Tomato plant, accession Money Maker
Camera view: bottom (45 deg); turntable rotation: 300 degrees
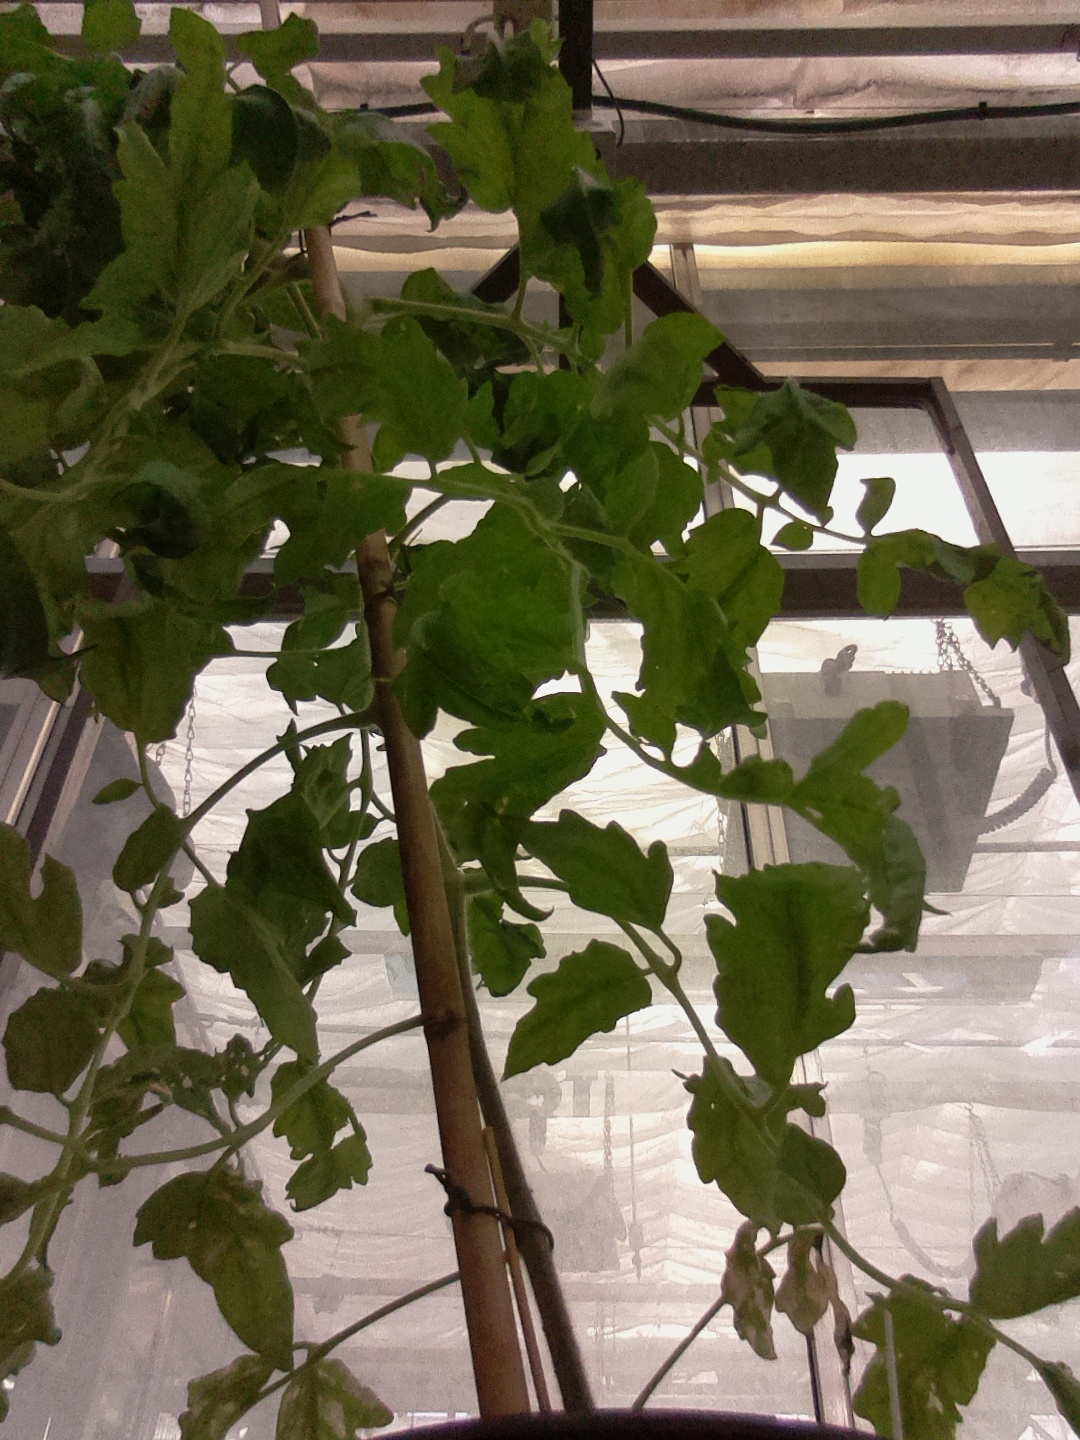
BBCH growth stage 61: 10%-20% of flowers open